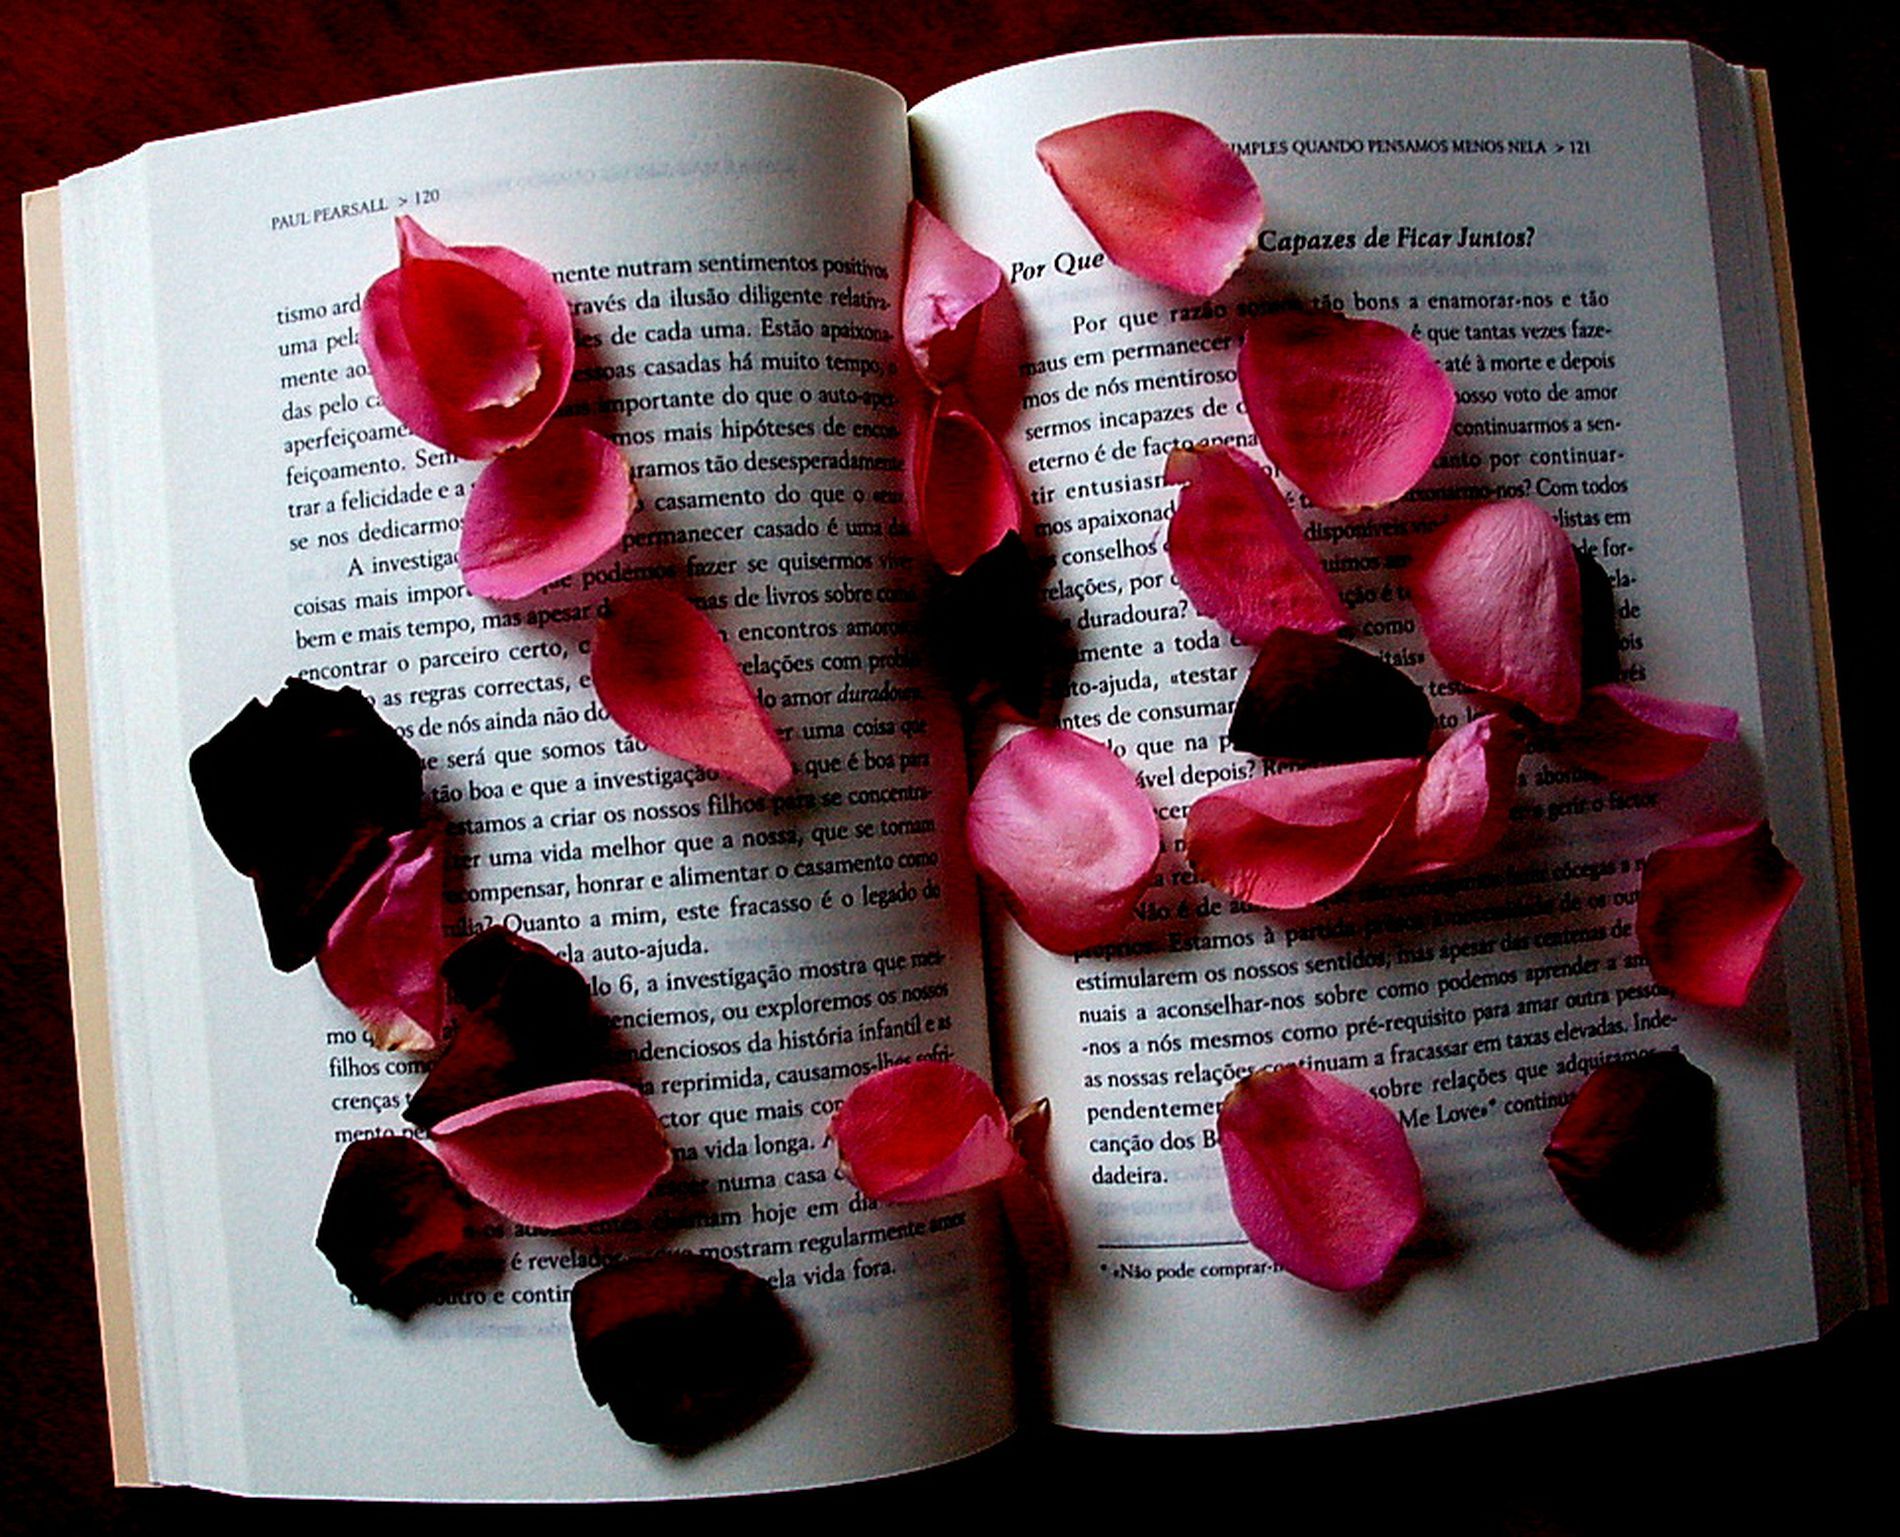
open book
The image shows an open book lying flat.
Scattered across the pages are numerous rose petals in shades of pink and deep red.
 The petals are unevenly distributed, with some overlapping and others lying individually.
The background is dark.
The image shows an open book with pink and dark red rose petals scattered across its pages.
The angle appears to be eye level.
The color palette includes soft pinks and deep reds.
The style leans toward still life photography.
Labels: Flower, Petal, Plant, Book, Publication, Rose, Flower Arrangement, Diary, Page, Text, Black background, petals
Camera: NIKON CORPORATION NIKON D50
Lens: 18-200mm f/3.5-6.3, Sigma 18-200mm F3.5-6.3 DC
Aperture: F3.5
Exposure: 1/20 sec
ISO: 800
Focal length: 18.0 mm